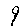
Label: 9